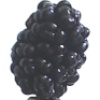
Label: mulberry